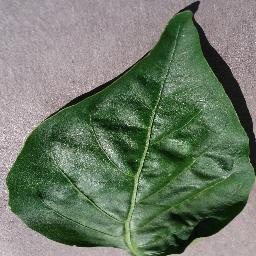
Label: Pepper,_bell___healthy